Ellen Southard

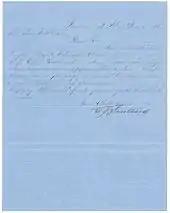
Letter of introduction for Captain Howe from T.J. Southard to General George F. Shepley during the American Civil War

"Ellen Southard" plied international trade routes from her homeport in Bath, Maine, with visits documented in ports as far away as Sydney, Australia. In 1864, she recorded the longest duration voyage of any ship transporting railway locomotives from the east to the west coast of the United States prior to completion of the first transcontinental railroad. The ship took 205 days to complete the passage after she was delayed for 48 days by unfavourable winds off Cape Horn.